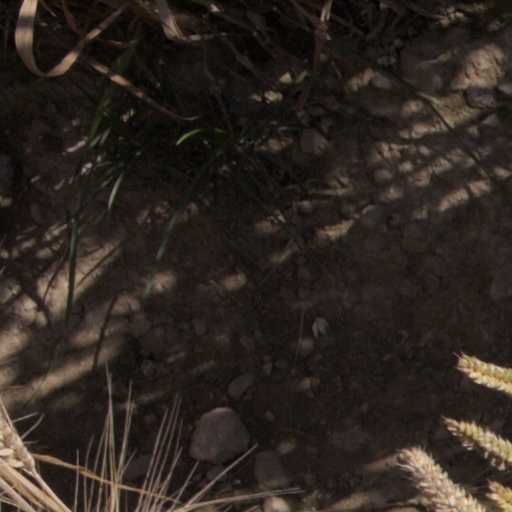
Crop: wheat